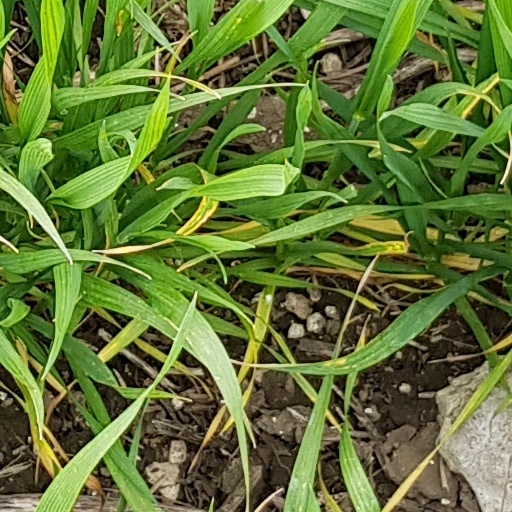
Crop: wheat